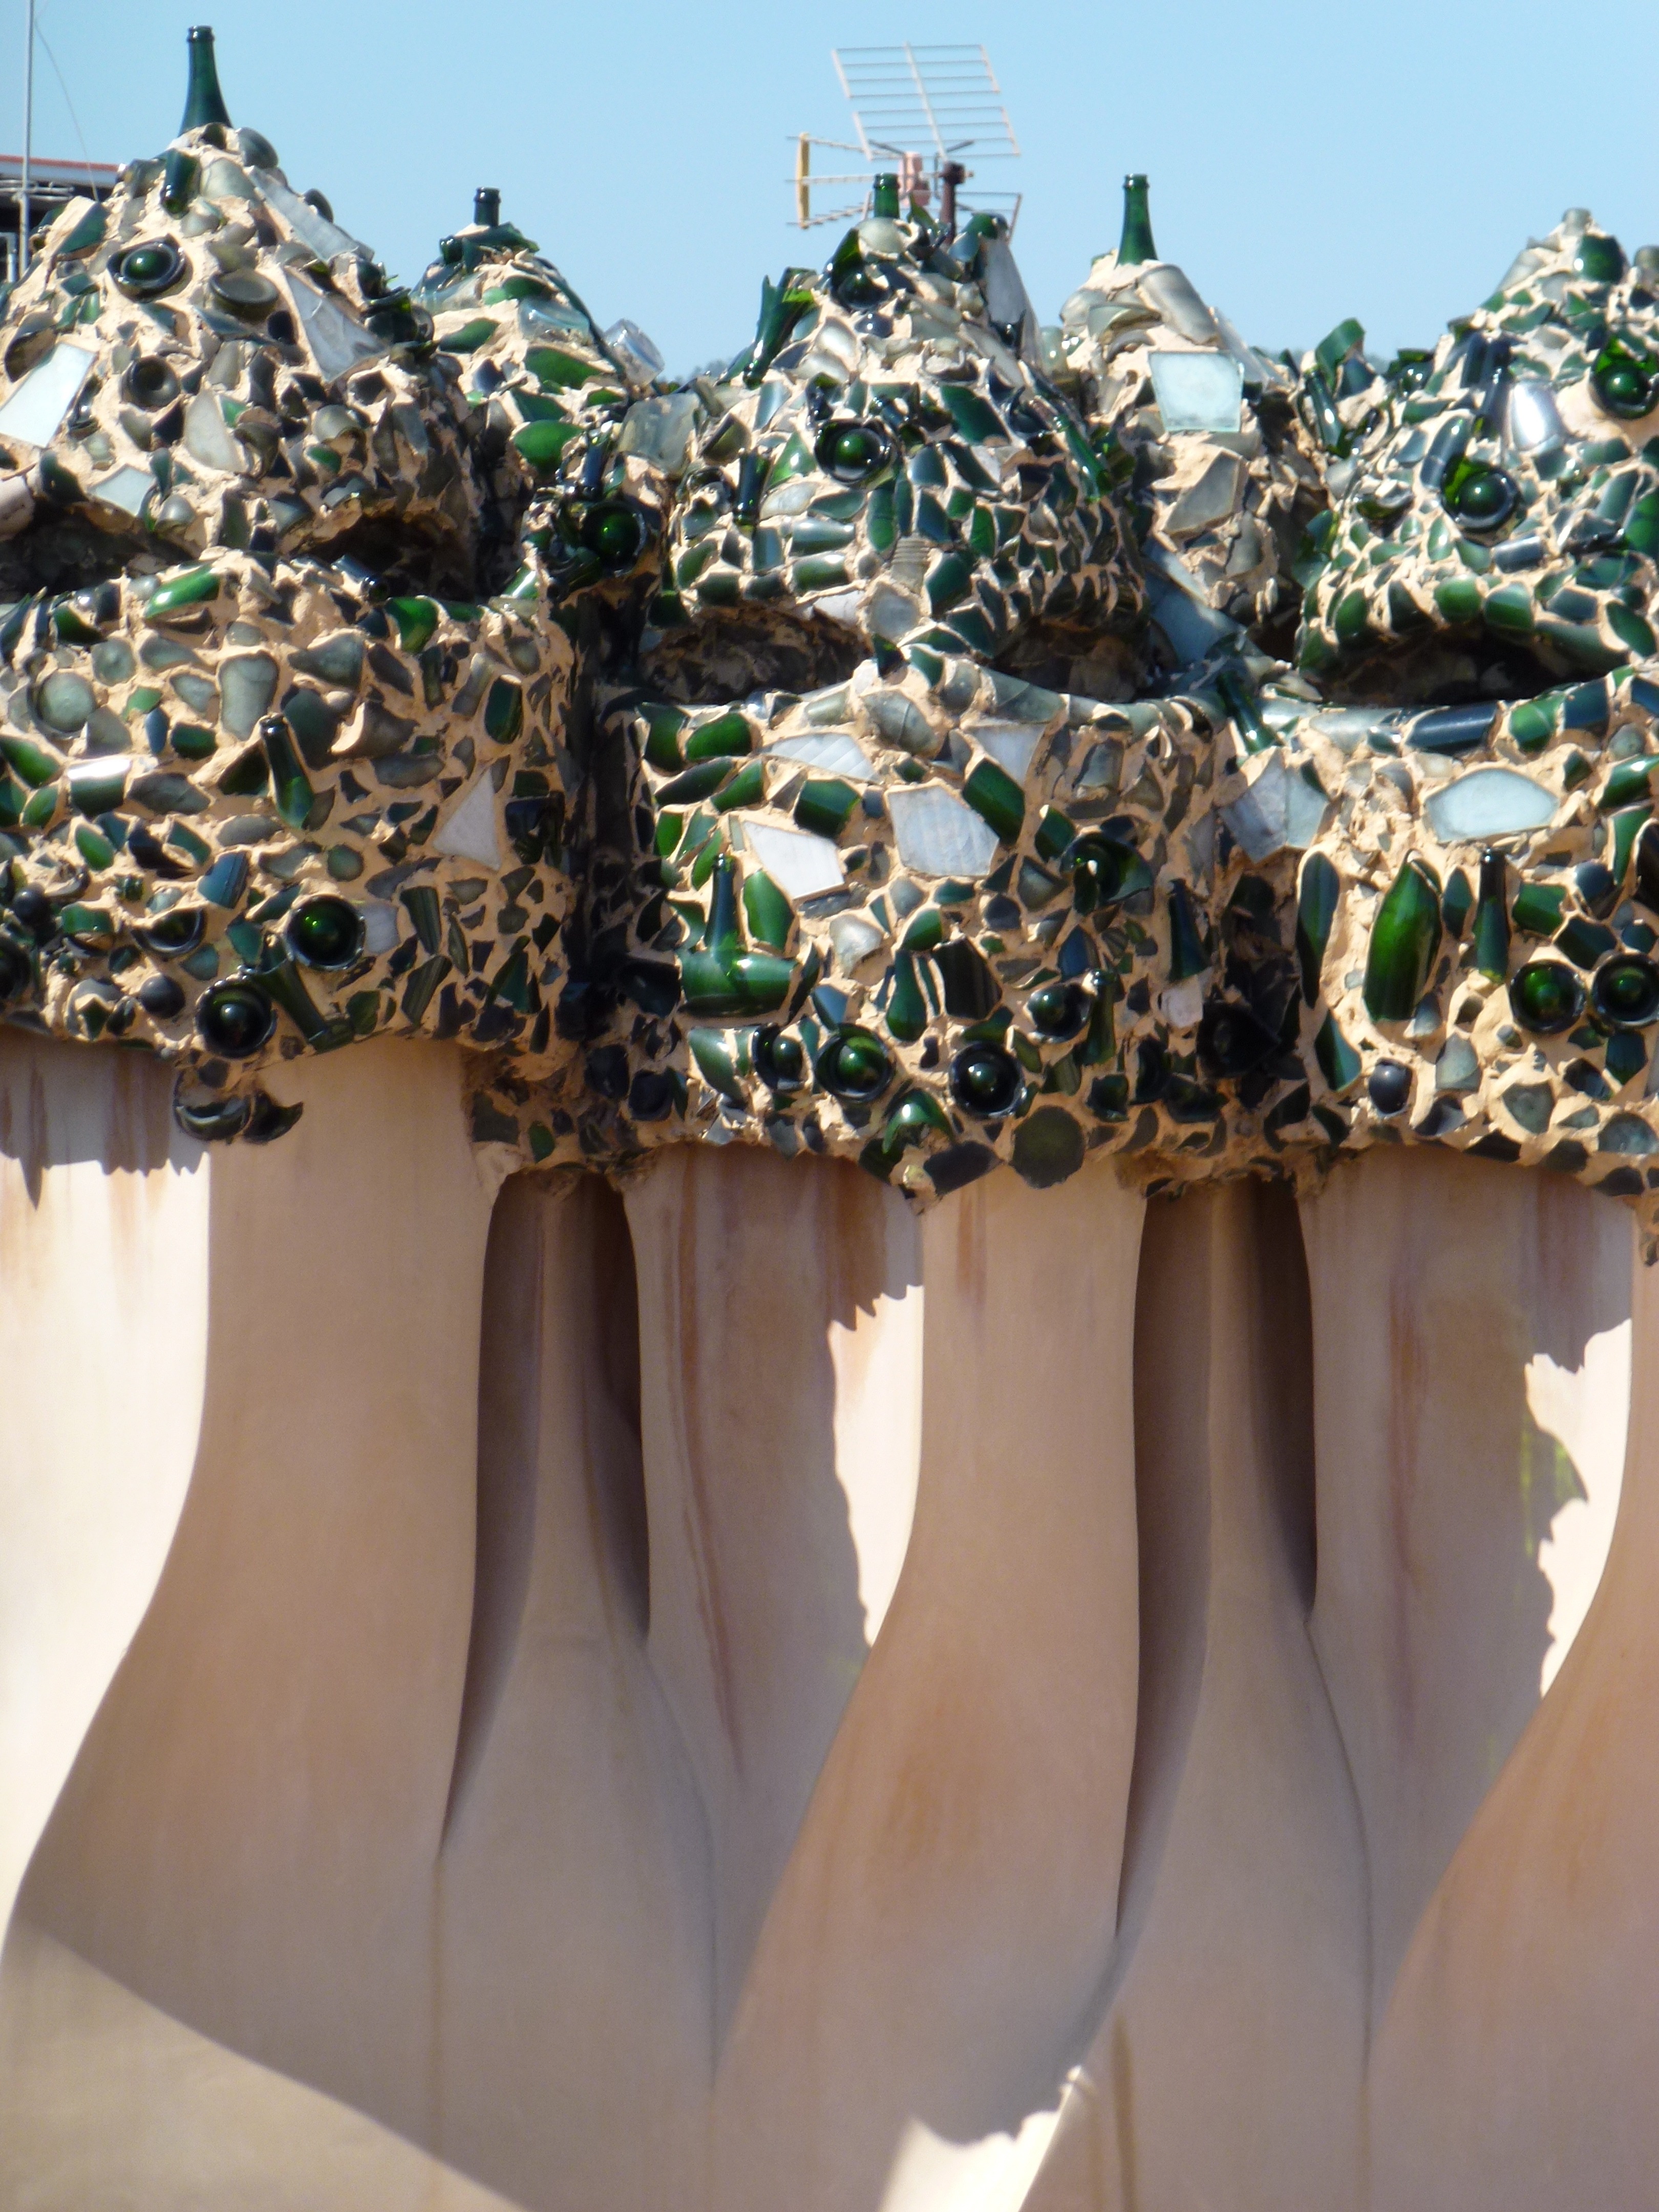
architecture, plant, house, flower, spring, flora, barcelona, christmas decoration, spain, dress, gaudi, floristry, flower bouquet, park guell, la pedrera, casa mila